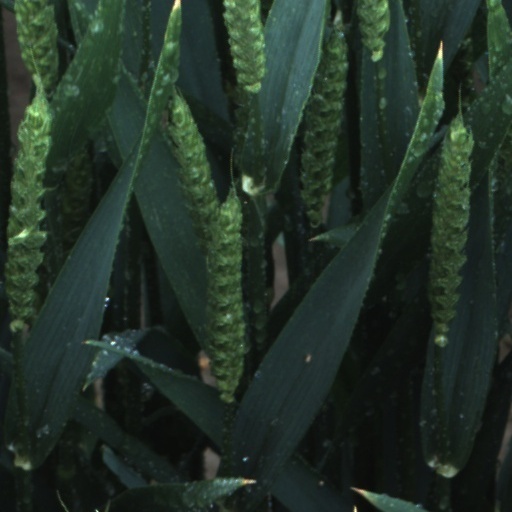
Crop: wheat